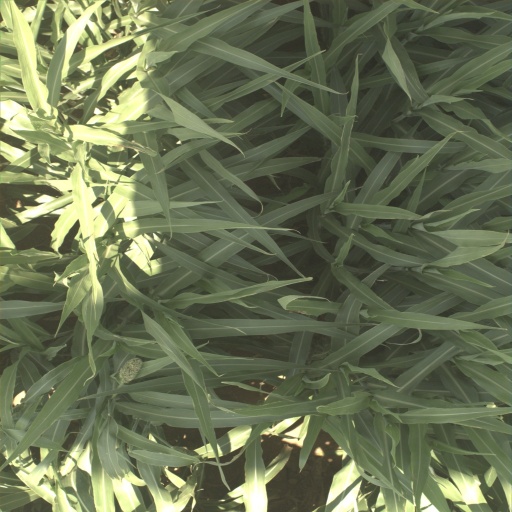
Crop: sorghum